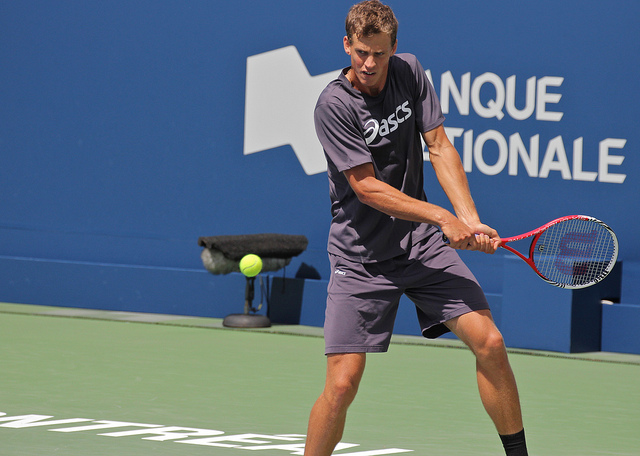
vận động viên tennis nam đang cầm vợt sẵn sàng đánh trả bóng